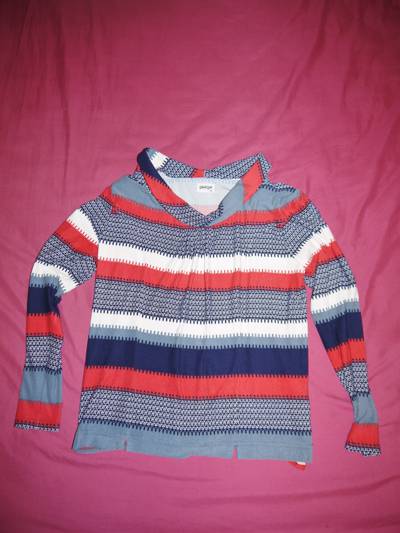
Waste category: clothes